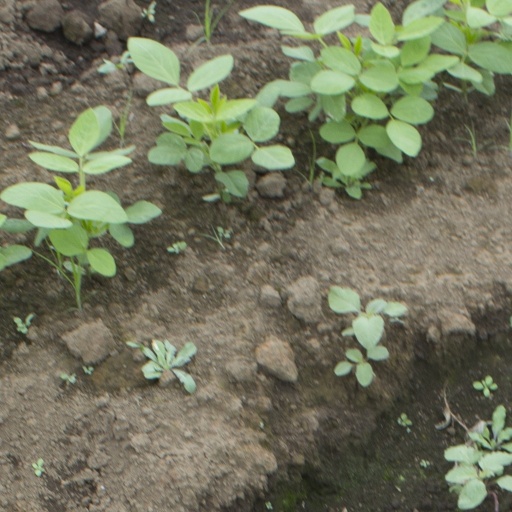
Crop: soybean